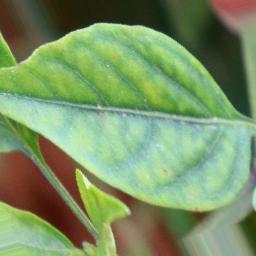
Label: nutritional